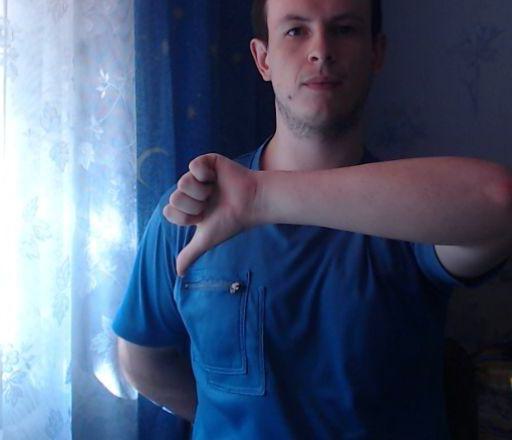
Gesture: dislike